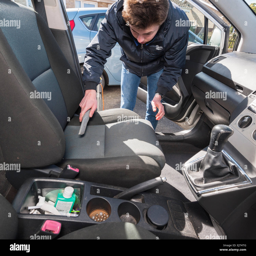
a teenage boy cleaning the interior of a car to earn money